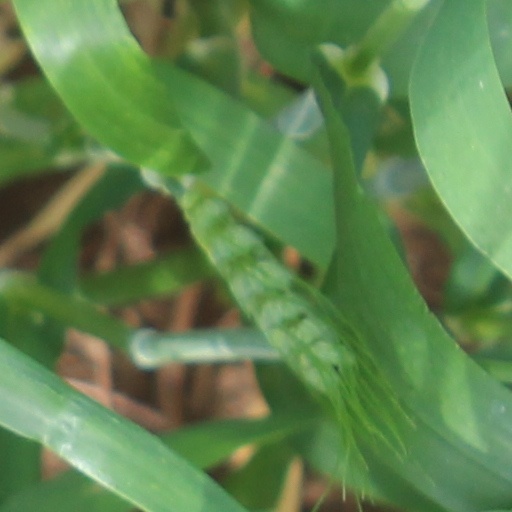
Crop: wheat